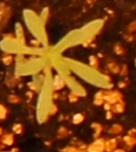
Label: Kochia